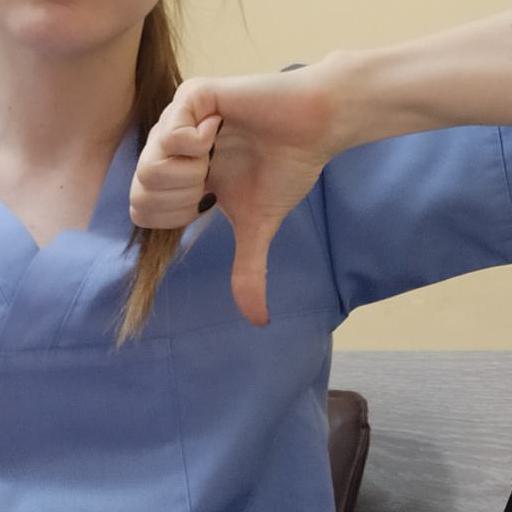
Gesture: dislike